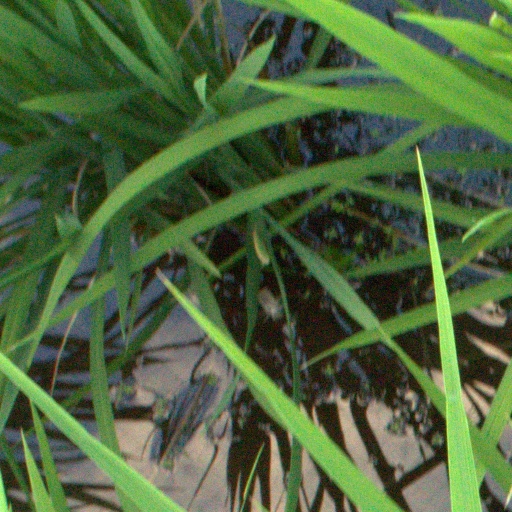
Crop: rice